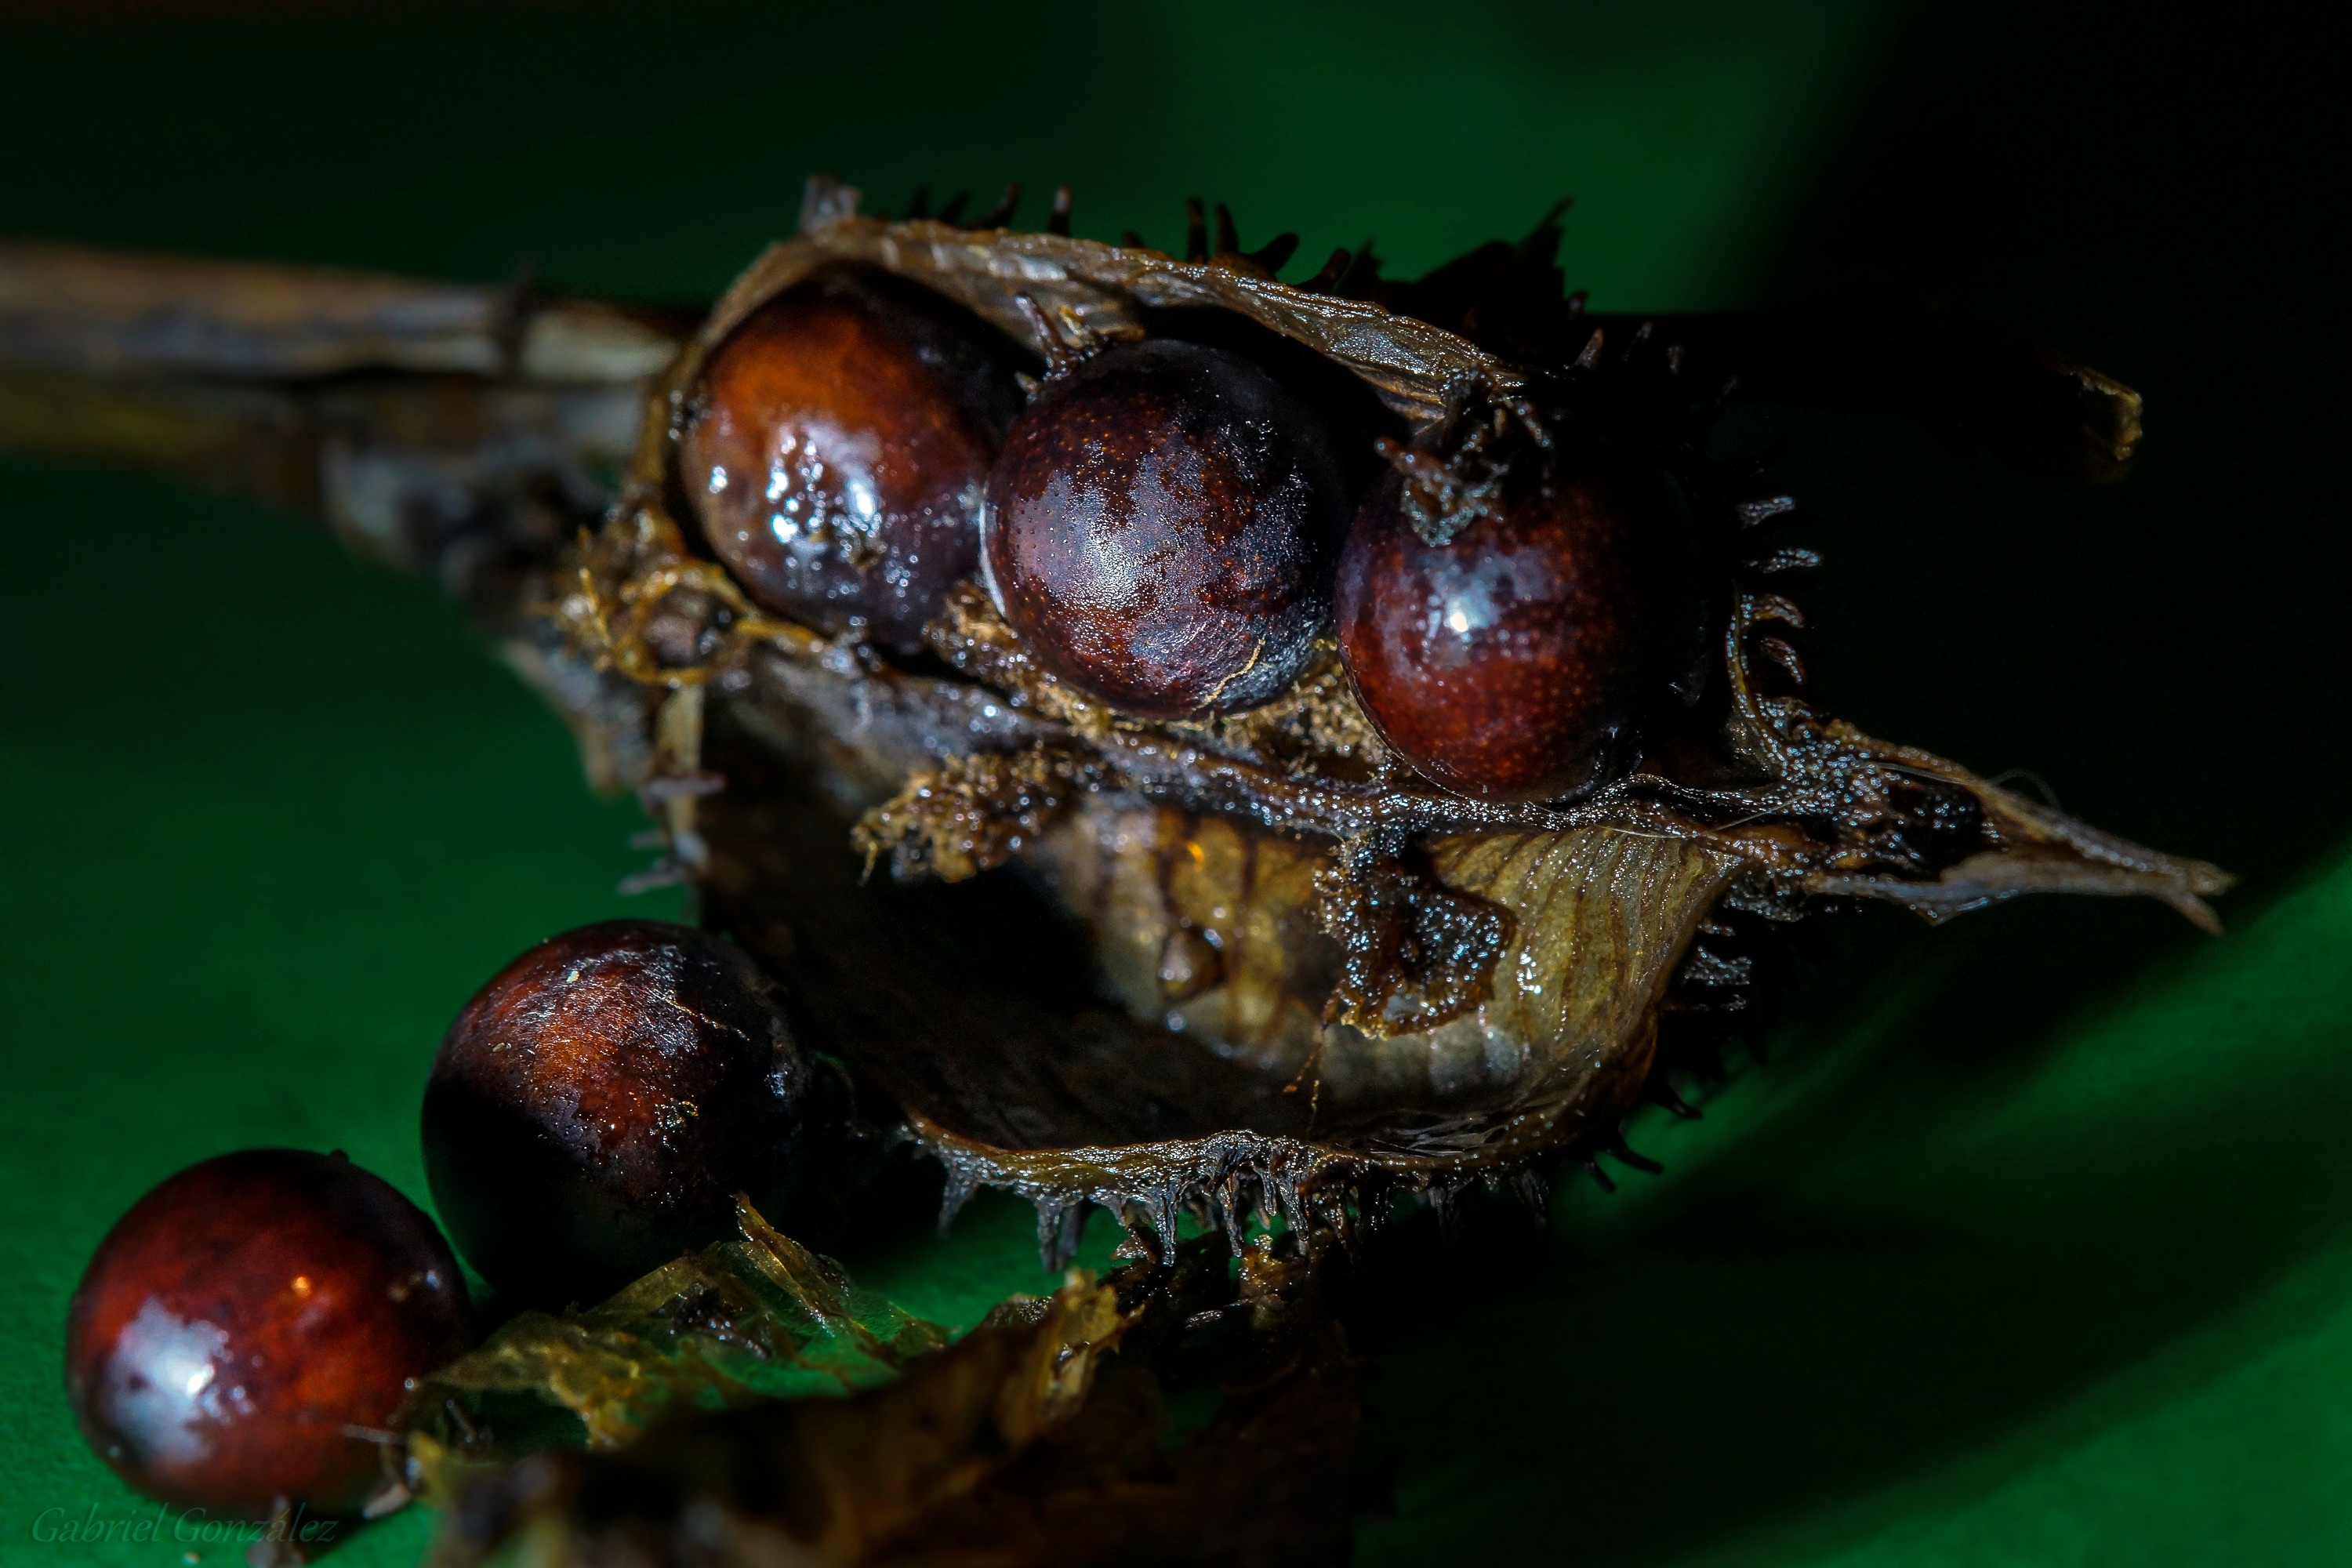
nature, photography, fly, photo, insect, macro, fauna, invertebrate, flowers, close up, naturaleza, flores, a77, beetle, g, ggl1, gaby1, xovesphoto, varios, some, sonya77, gphoto, gabrielcorua, xelodegalicia, tamron180mmmacro, macro photography, scarabs